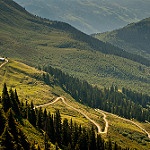
Label: mountain